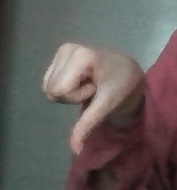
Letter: waw